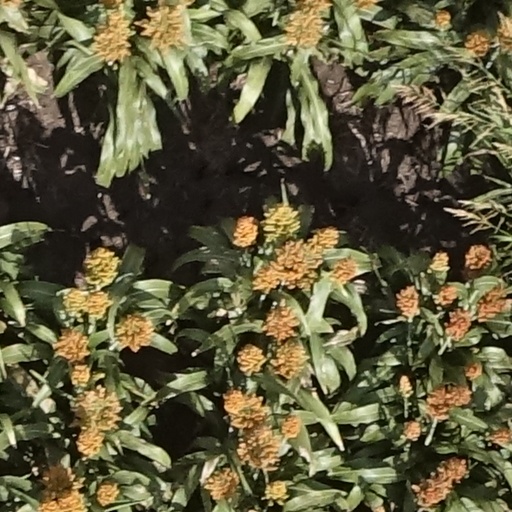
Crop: sorghum